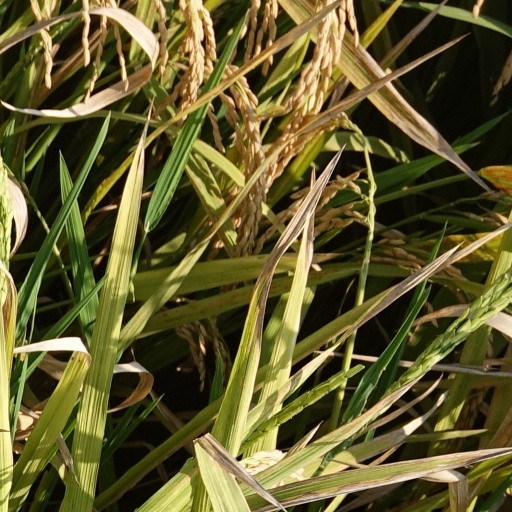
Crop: rice